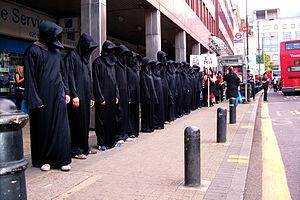
My Chemical Romance ou MCR est un groupe de rock alternatif américain, originaire du New Jersey. Actif depuis 2001, il est composé du chanteur Gerard Way, des guitaristes Ray Toro et Frank Iero, et du bassiste Mikey Way.